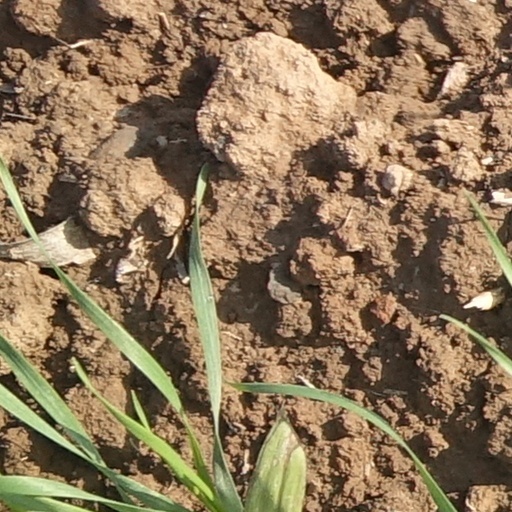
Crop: wheat